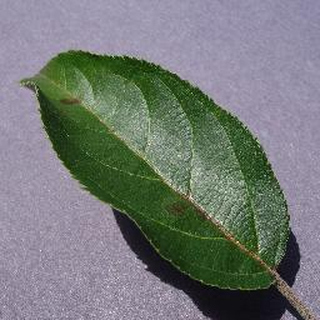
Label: apple_apple_scab